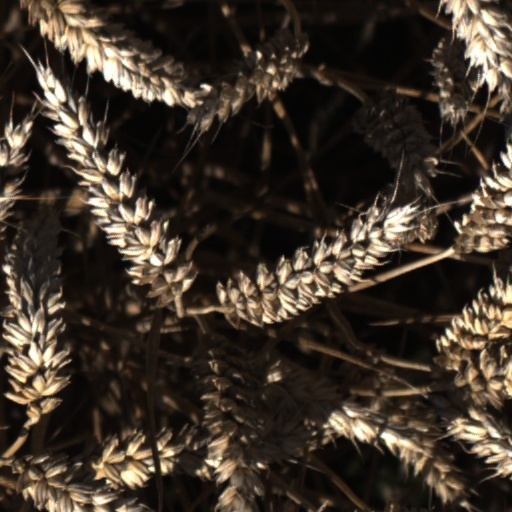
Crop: wheat